2009 East Asian Games torch relay

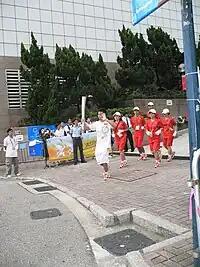
Wu Siu-hong running with the torch

The 2009 East Asian Games torch relay was the torch relay portion prior to the opening of the East Asian Games. It took place on 29 August 2009 on the 100th day countdown to the games. About 500 local schools held torch relay activities from September 2009 to November 2009 prior to the start of the games in December. The torch pipe was designed by HK designer Kan Tai-keung (靳埭強). The relay held the theme "Light the way to the EAG".